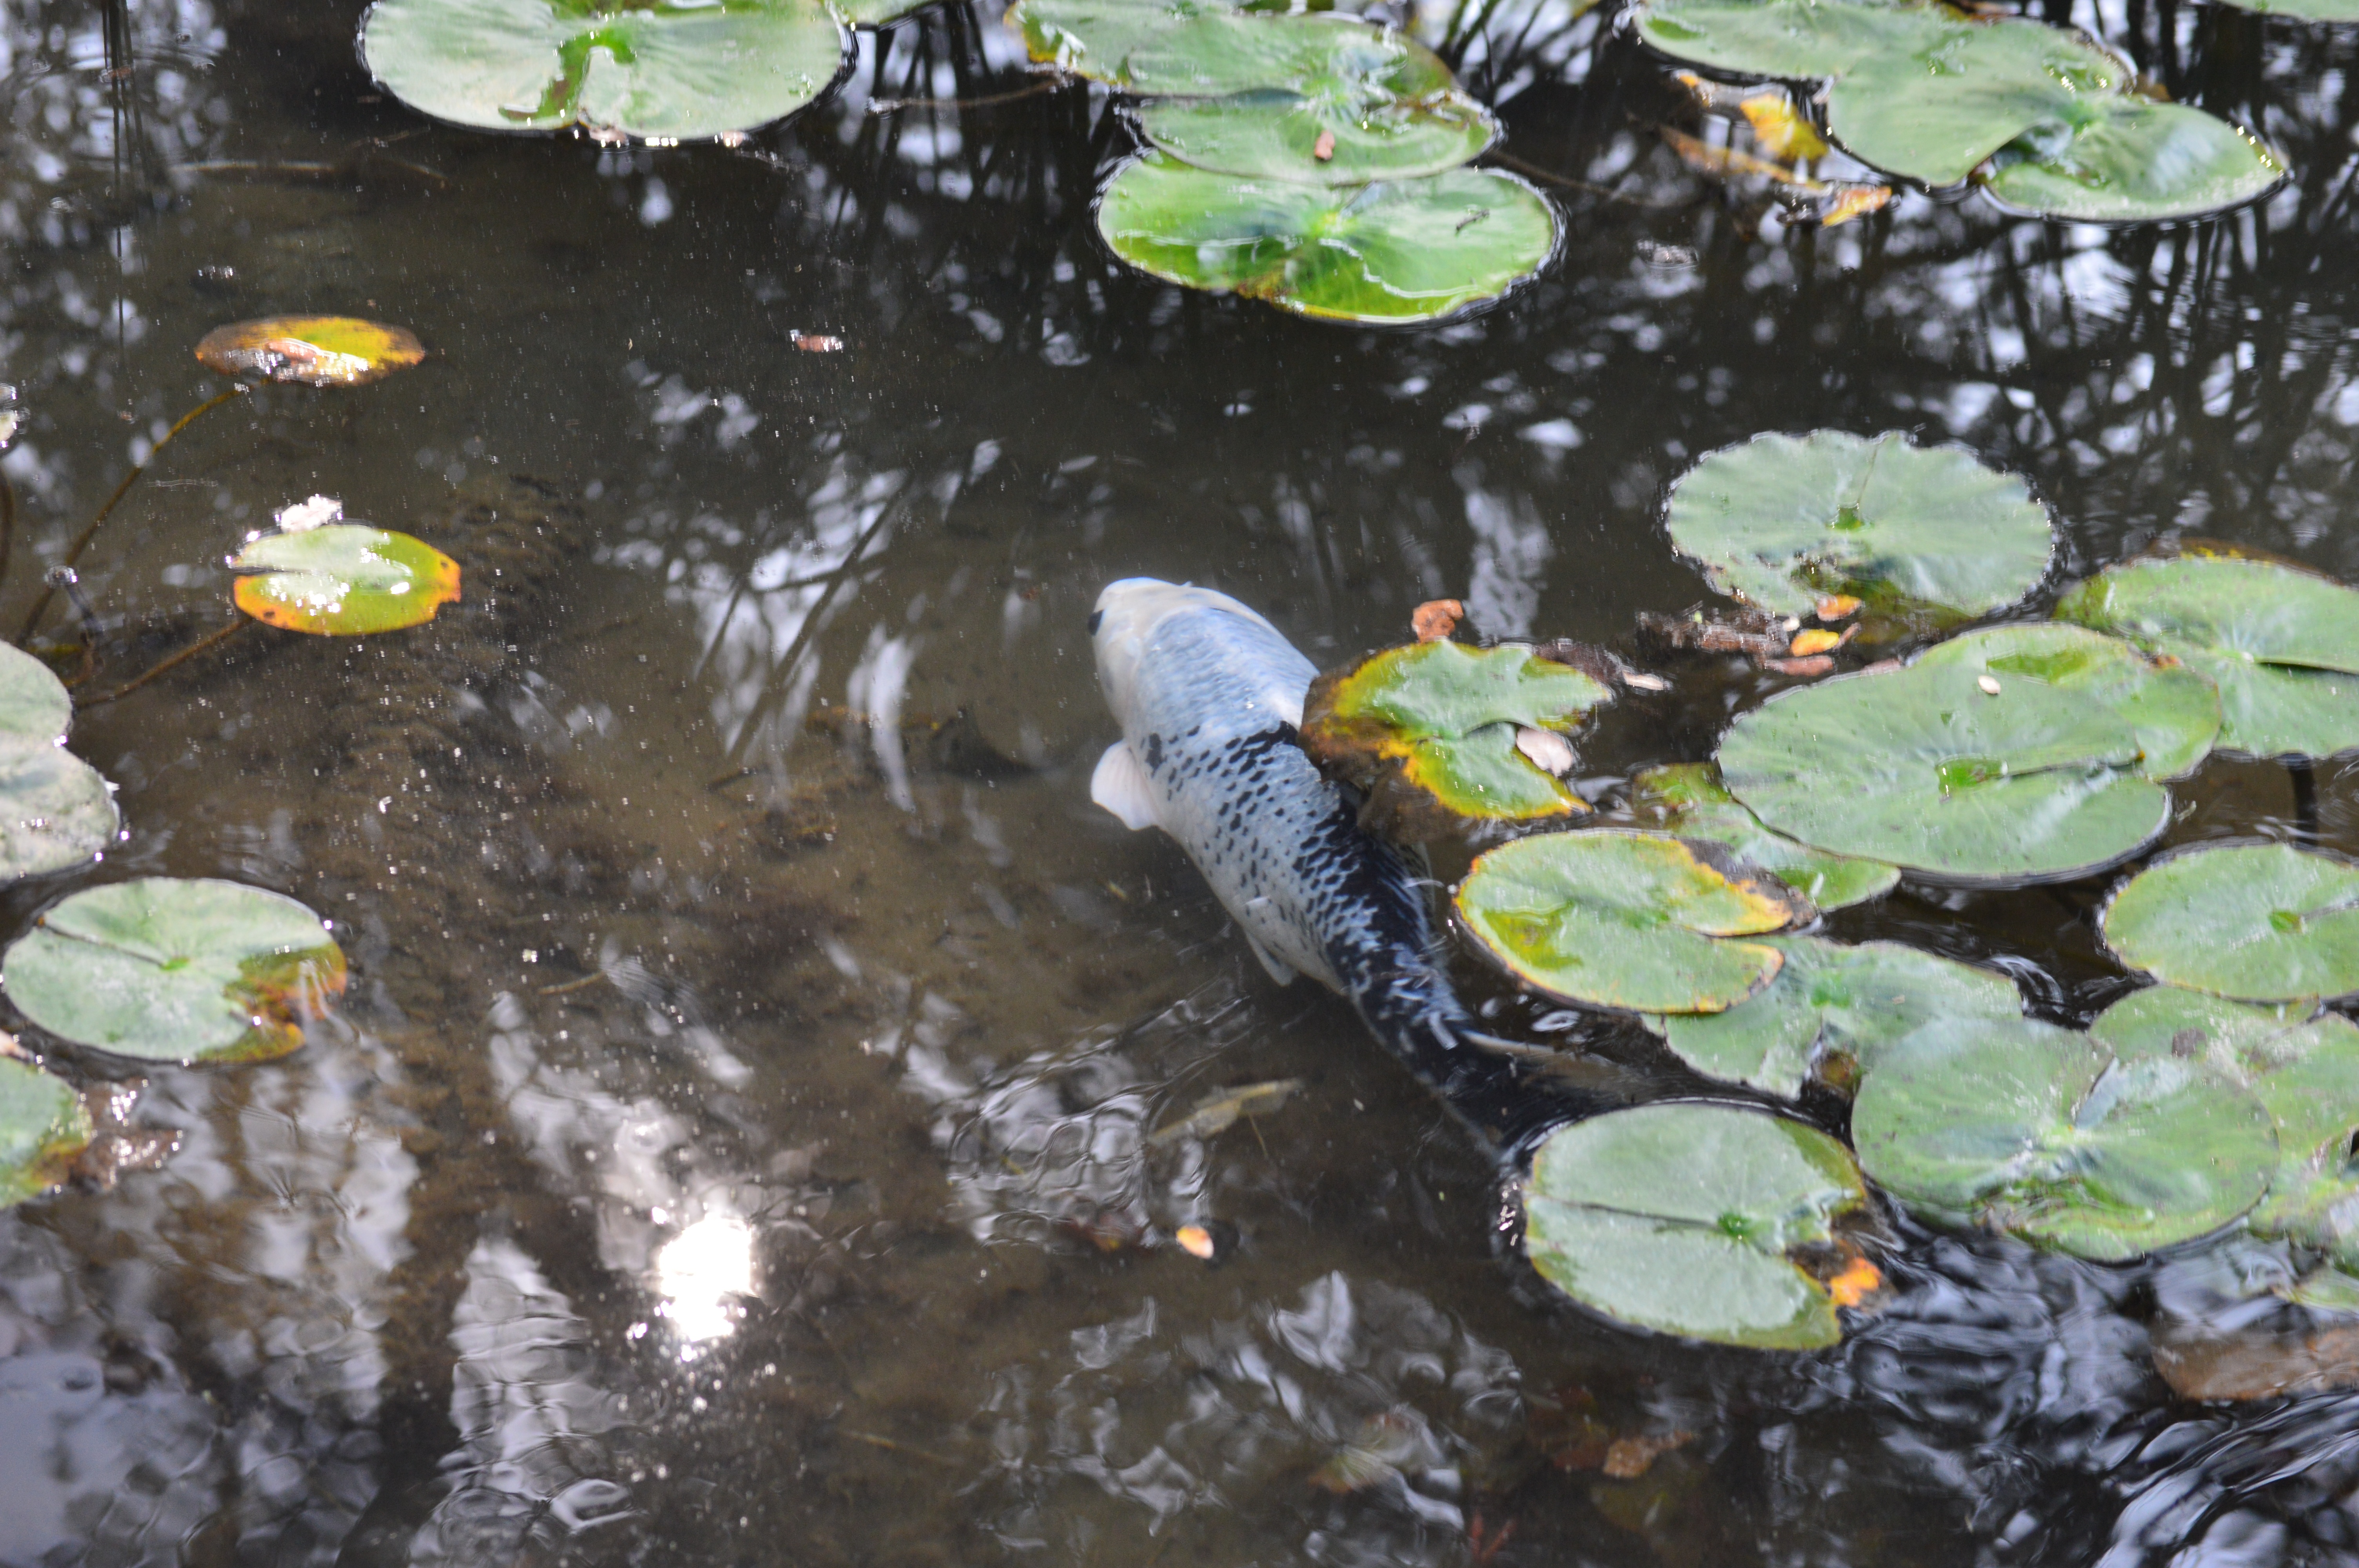
water, nature, leaf, flower, pond, wildlife, stream, zoo, green, jungle, botany, garden, flora, fauna, duck, fish pond